UK Rock Challenge

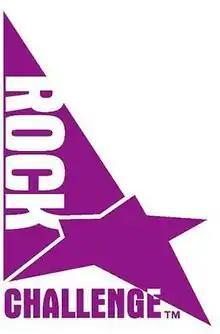
The Rock Challenge logo

The UK Rock Challenge was the British arm of the Rock Eisteddfod Challenge. The Rock Challenge was an anti-drug and crime-prevention event that took the form of a friendly performing arts competition for schools and colleges. Originating in Australia in the 1980s, it reached the United Kingdom after inspector Mark Pontin of Hampshire saw it in 1995 and was so impressed that he persuaded Hampshire's constabulary to form a joint venture with Tony Barron, chairman of the Hampshire Education Committee and Peter Coles, UK Rock Challenge's chief executive. Together, they introduced it in Hampshire and found joint funding to support it.